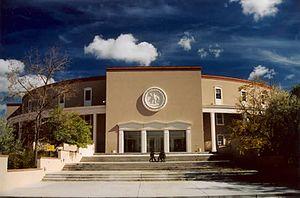
Cet article concerne les Capitoles des États-Unis à ne pas confondre avec les capitales des États-Unis où se trouvent ces bâtiments et le Capitole des États-Unis qui héberge le Congrès des États-Unis.